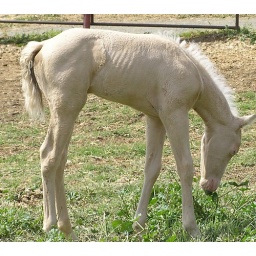
Cremello baby eating in field